Fort Leonard Wood

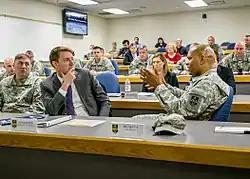
Then Missouri Secretary of State Jason Kander visits Fort Leonard Wood in November 2013. Kander previously worked there as an instructor.

The Maneuver Support Center of Excellence offers Basic Combat Training (BCT) for most non-combat arms soldiers, and Advanced Individual Training (AIT) for MOS (Military Occupational Specialty) 88M (motor transport operator) and MOS 74D (Chemical, Biological, Radiological, and Nuclear specialists). It also provides non-combat engineer MOS training, OSUT (One-Station Unit Training) for combat engineers and bridging engineers (MOS 12B and 12C), and AIT for military police (31B, 31K & 31E). All training is gender integrated as is Fort Jackson.